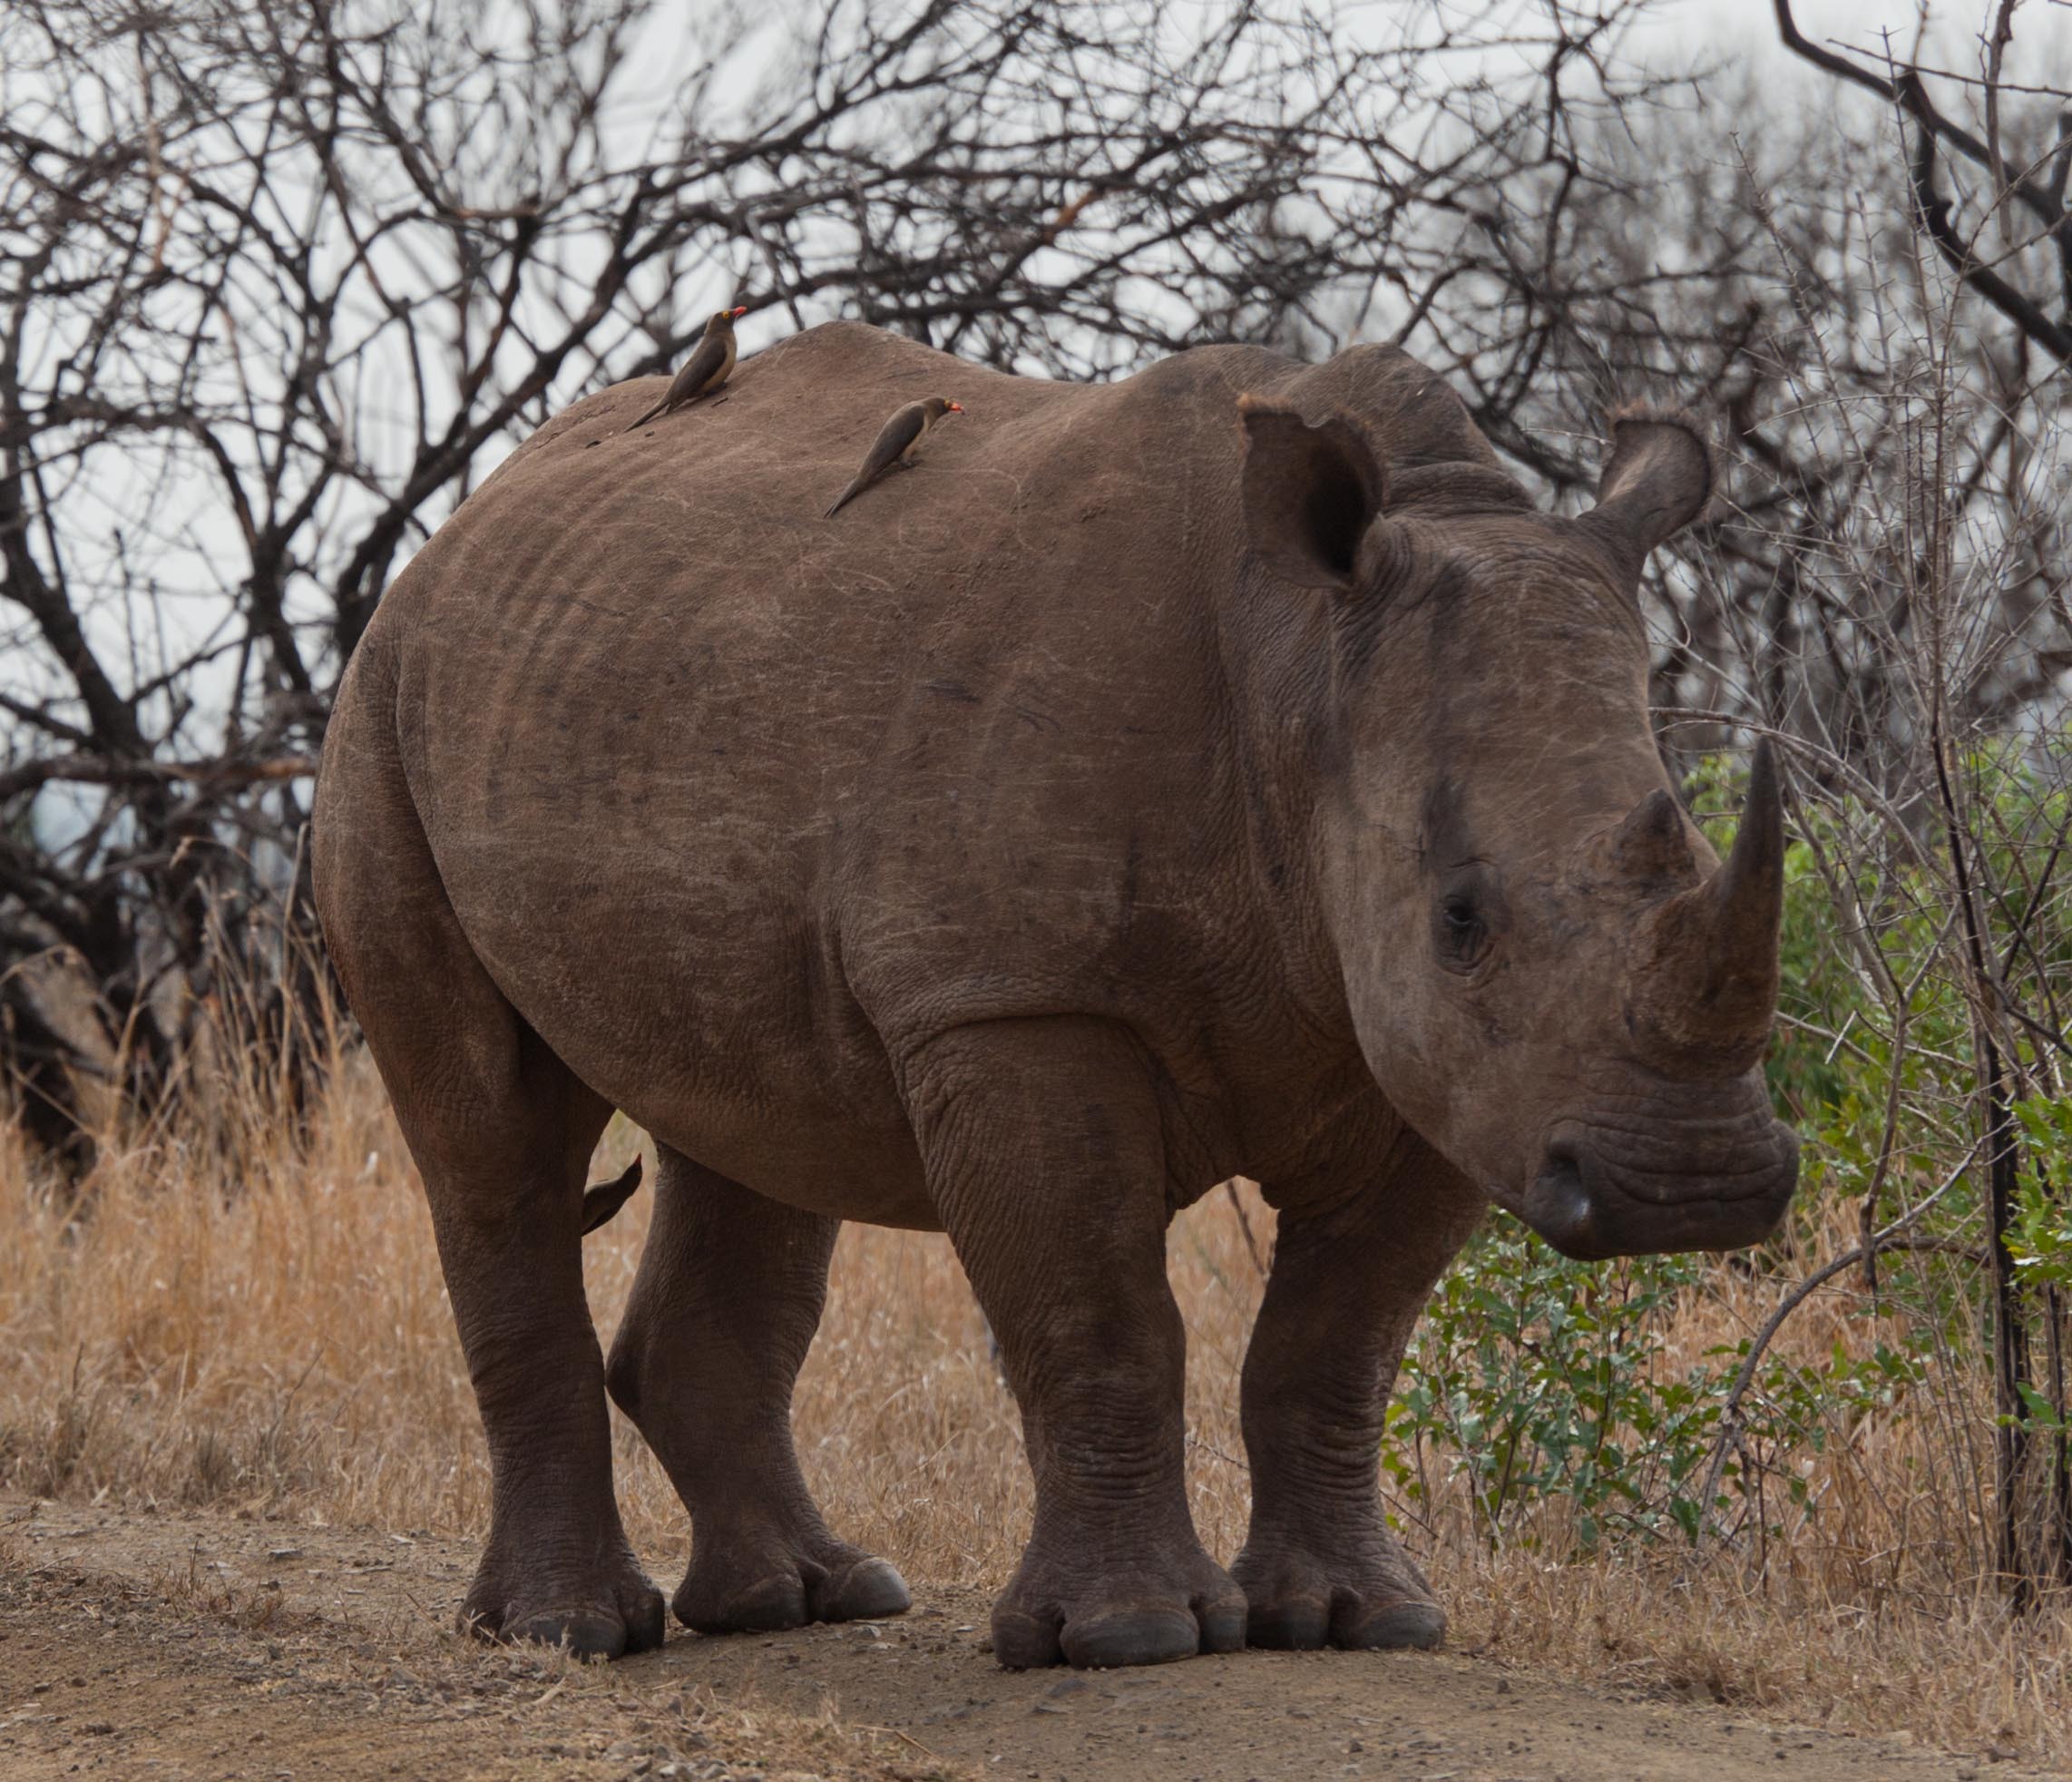
wildlife, zoo, mammal, fauna, rhinoceros, savannah, vertebrate, safari, south africa, indian elephant